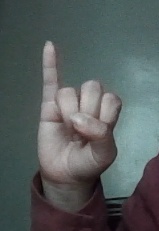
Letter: meem